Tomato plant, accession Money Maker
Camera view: vertical (180 deg); turntable rotation: 60 degrees
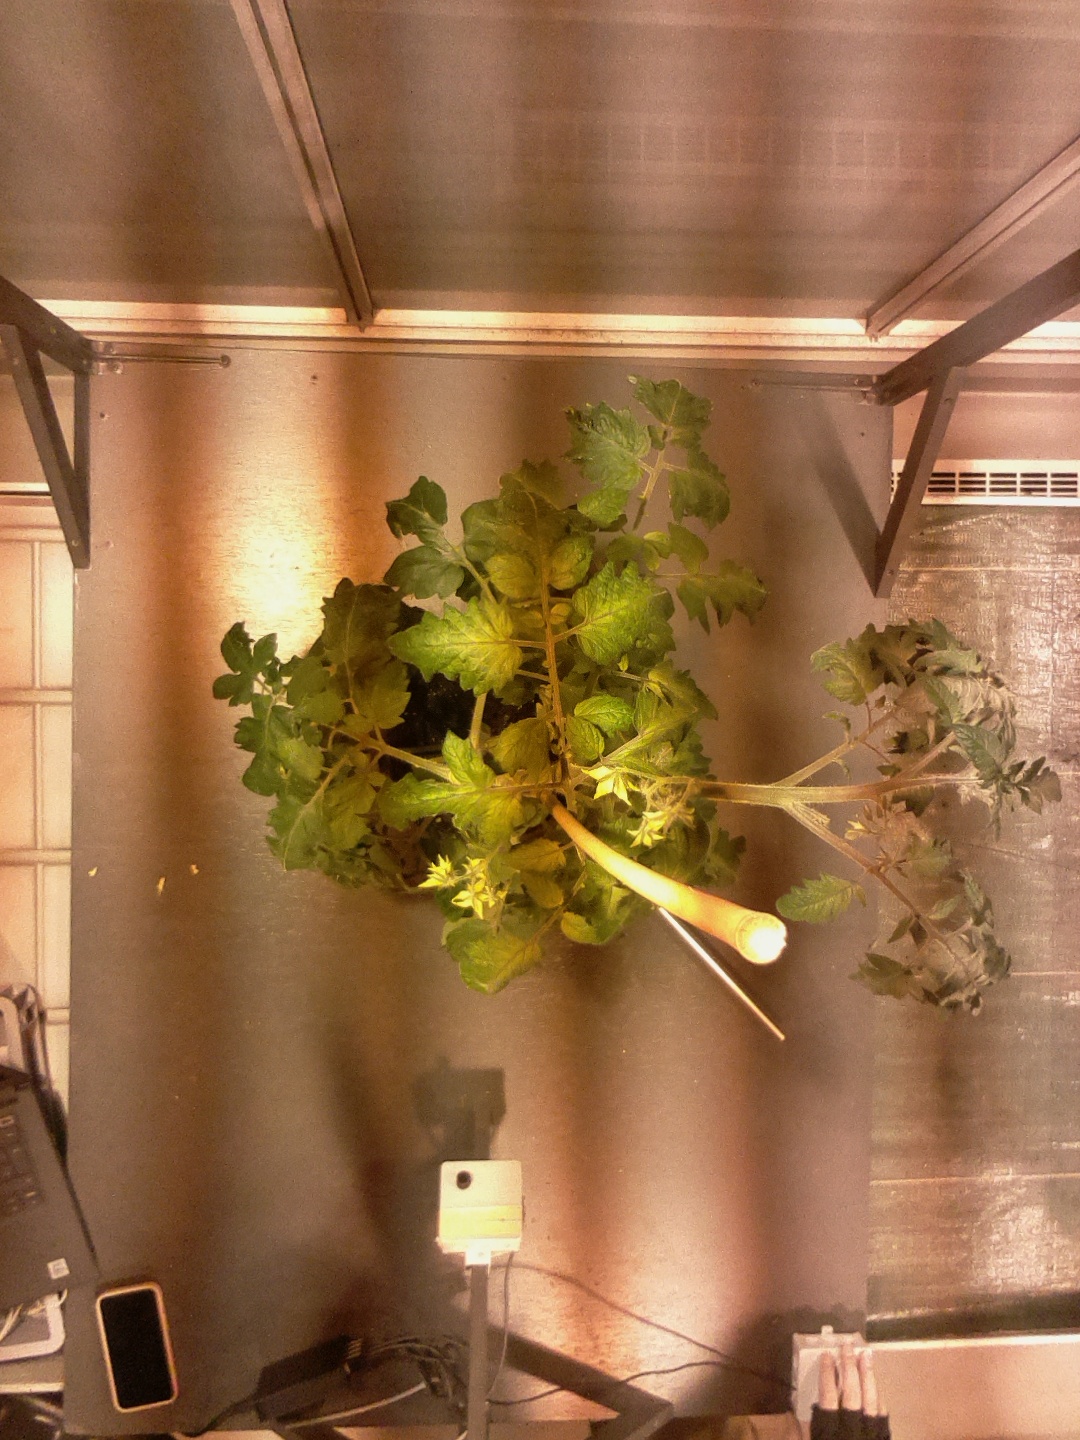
BBCH growth stage 69: End of flowering, 90%-100% of flowers open, more petals falling